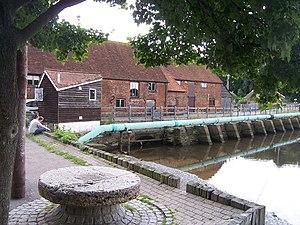
Totton est un village d'Angleterre situé dans le Hampshire, dans la région de New Forest.